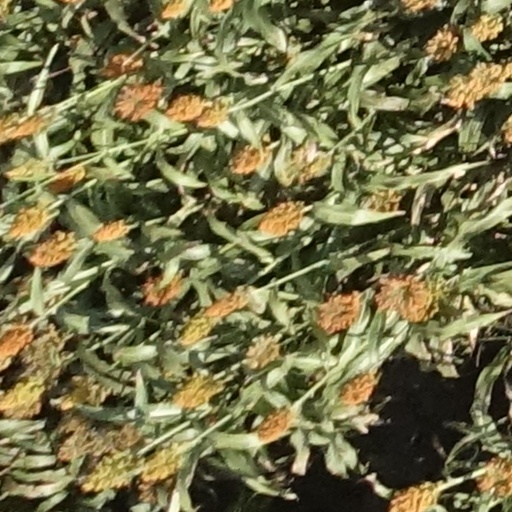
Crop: sorghum